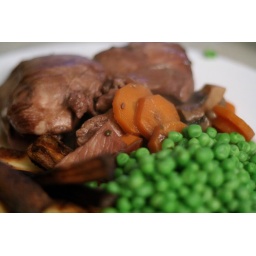
We think it may have been chicken cooked in red wine.